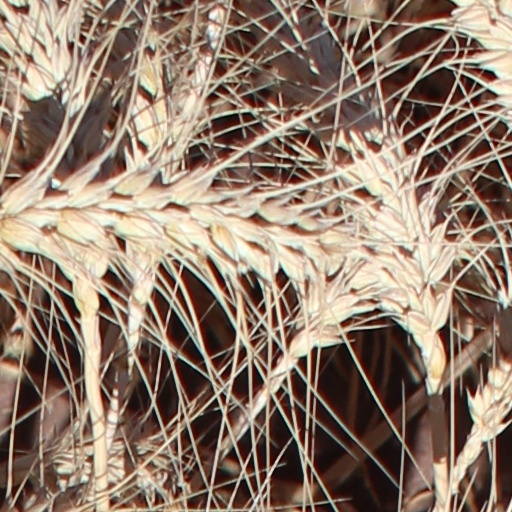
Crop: wheat